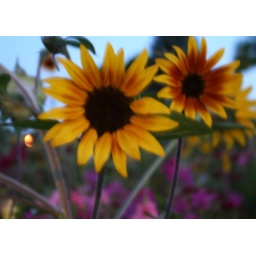
From a bed of flowers in front of the Temple